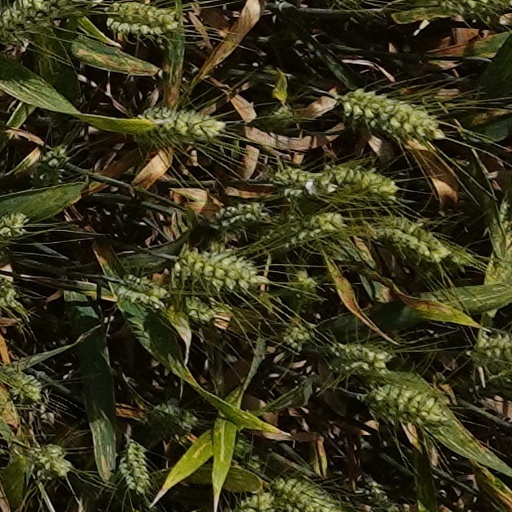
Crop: wheat